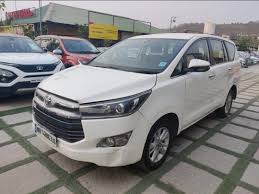
Label: noambulance